Papal coronation

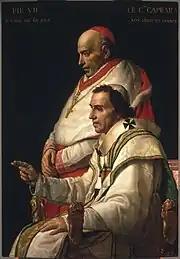
1805 depiction of Pope Pius VII wearing the pallium

Historically, the Cardinal Camerlengo placed the Ring of the Fisherman on the finger of the new Pope immediately after his election, while requesting for the name that the new pope wished to take. After replying, the pope then removed the ring and handed it to the Master of Ceremonies to be engraved with his name. The ring, first mentioned as a long-standing custom in 1265, is therefore the Papal Ring of Investiture.